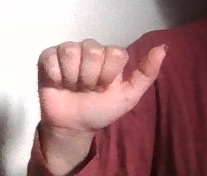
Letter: dhad